Sarmishsay

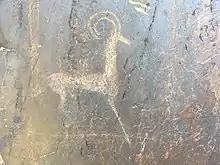
Animal petroglyph, Sarmishsay, Uzbekistan

To date, more than 10,000 petroglyphs have been discovered at Sarmishsay. They are recognised by UNESCO on the Tentative List for World Heritage Site status, and are within a protected natural park covering 5,000 hectares. The only comparable sites in Central Asia are Tamgaly in Kazakhstan and Saymali Tash in Kyrgyzstan.